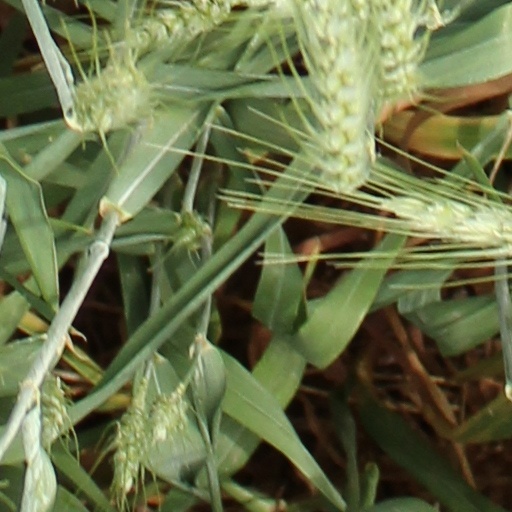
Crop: wheat